Naval Air Station Key West

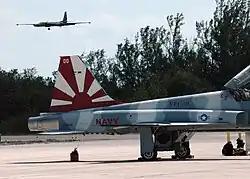
USAF 9th Reconnaissance Wing U-2S landing at NAS Key West in 2008 with a VFC-111 F-5N in foreground.

Due to its superb flying weather, NAS Key West has also hosted several permanent detachments of the fighter and strike fighter Fleet Replacement Squadrons (FRS) at NAS Oceana, Virginia. This includes the former Atlantic Fleet F-4 Phantom II FRS, Fighter Squadron 171 (VF-171), from the 1970s through the 1980s; and the former Atlantic Fleet F-4 and then F-14 Tomcat FRS, Fighter Squadron 101 (VF-101), from the 1960s through 1970s in the F-4 and the 1970s through 2005 in the F-14. The focus of both of these detachments revolved around the Fleet Fighter Air Readiness Program (FFARP).